Concentrated animal feeding operation

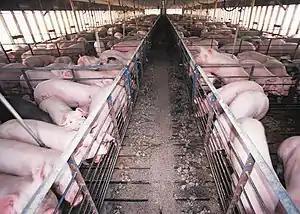
Swine CAFO

Animal waste includes a number of potentially harmful pollutants. Pollutants associated with CAFO waste principally include: